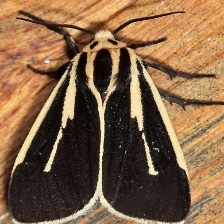
Species: BANDED TIGER MOTH